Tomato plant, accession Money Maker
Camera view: bottom (45 deg); turntable rotation: 150 degrees
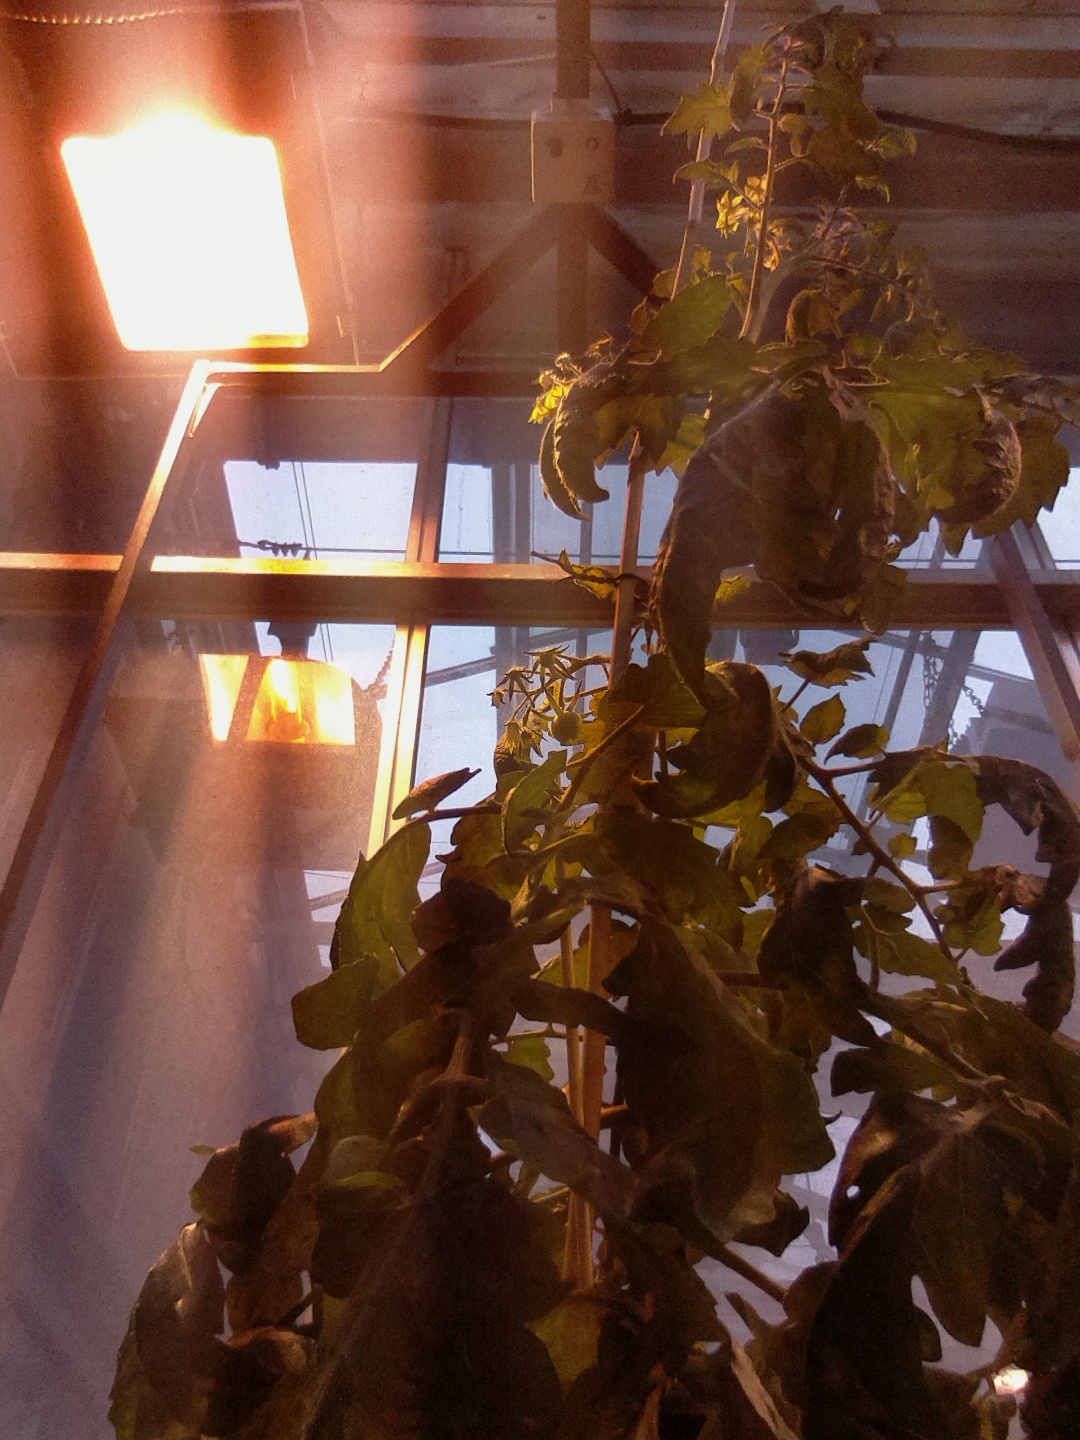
BBCH growth stage 70: Fruits at the main stem or branches visibles